Nethmi Roshel

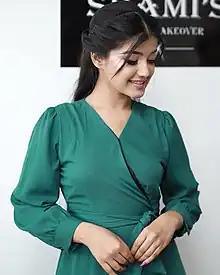
Roshel in 2021

r 1998) popularly known as Nethmi Roshel, is a Sri Lankan actress and model."" Her first television appearance was on the teledrama "Sakkaran" followed by her role as Aksha on "Deweni Inima", which thrust her into public attention. Her first film appearance was as Parami in "Adaraneeya Prarthana", which released both internationally and domestically in 2022, opening to positive reviews from critics.